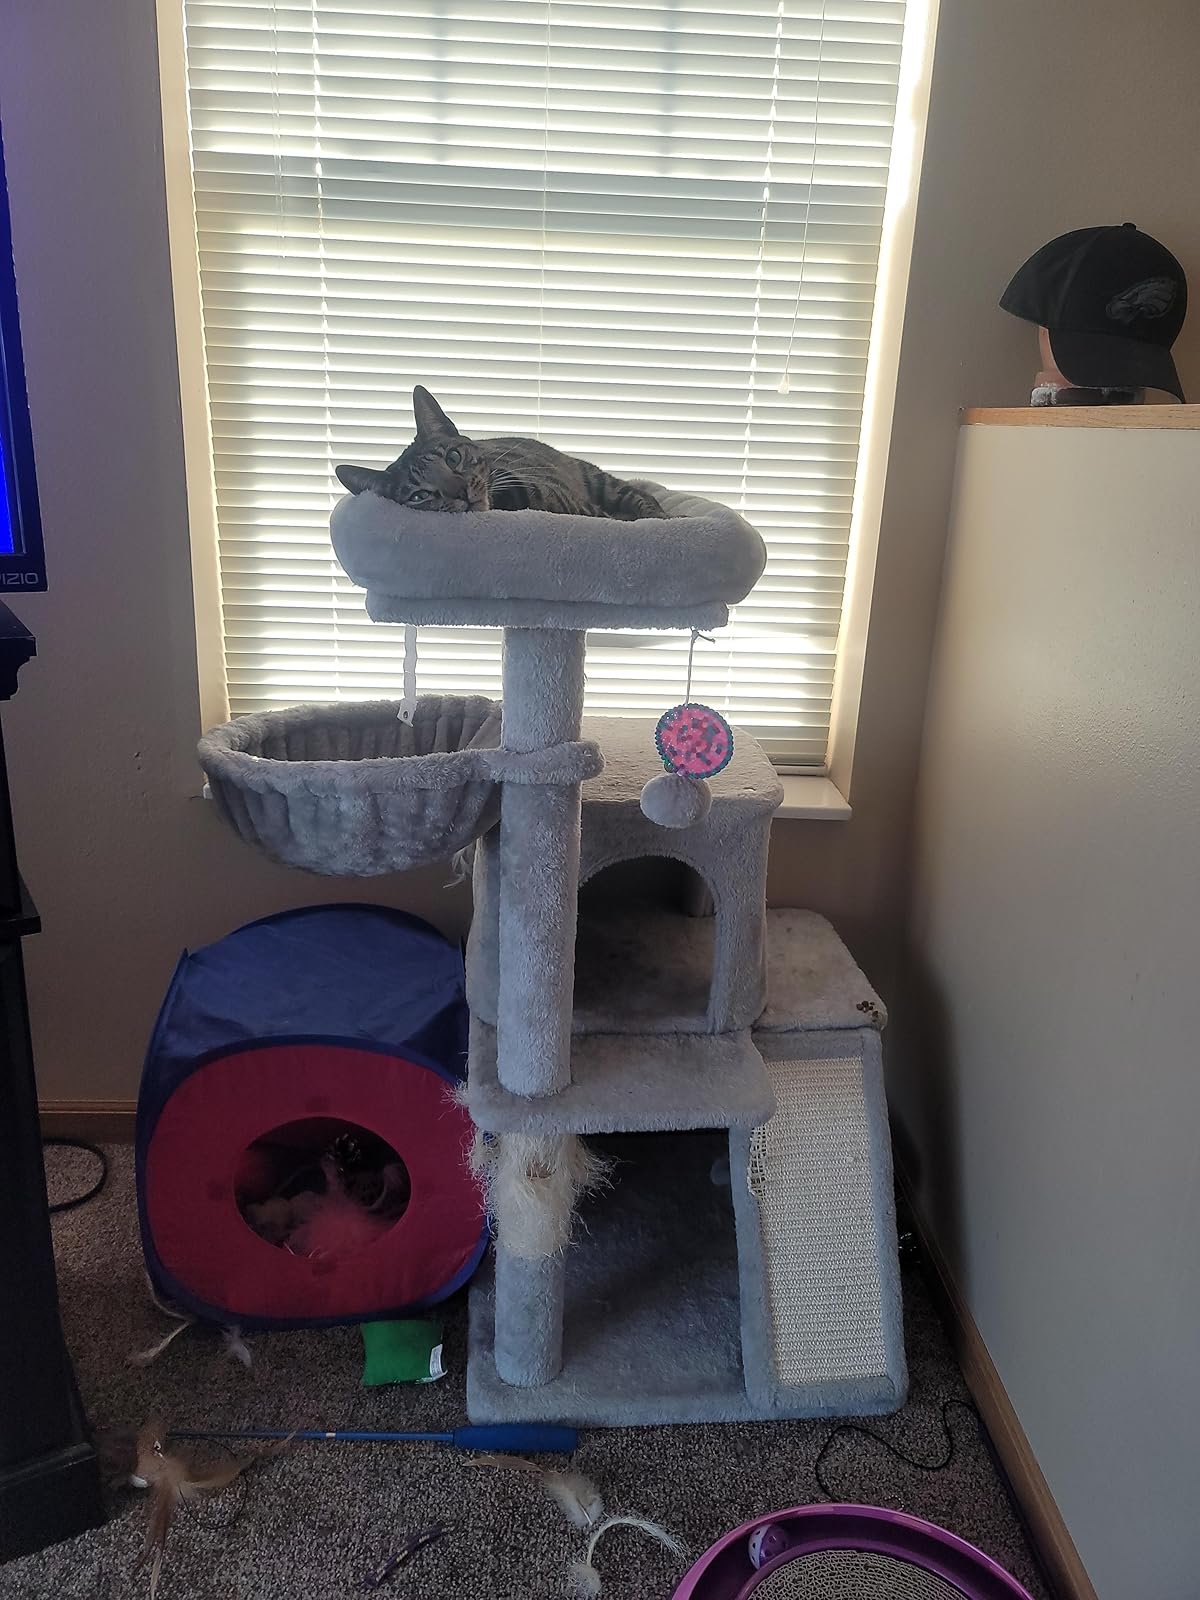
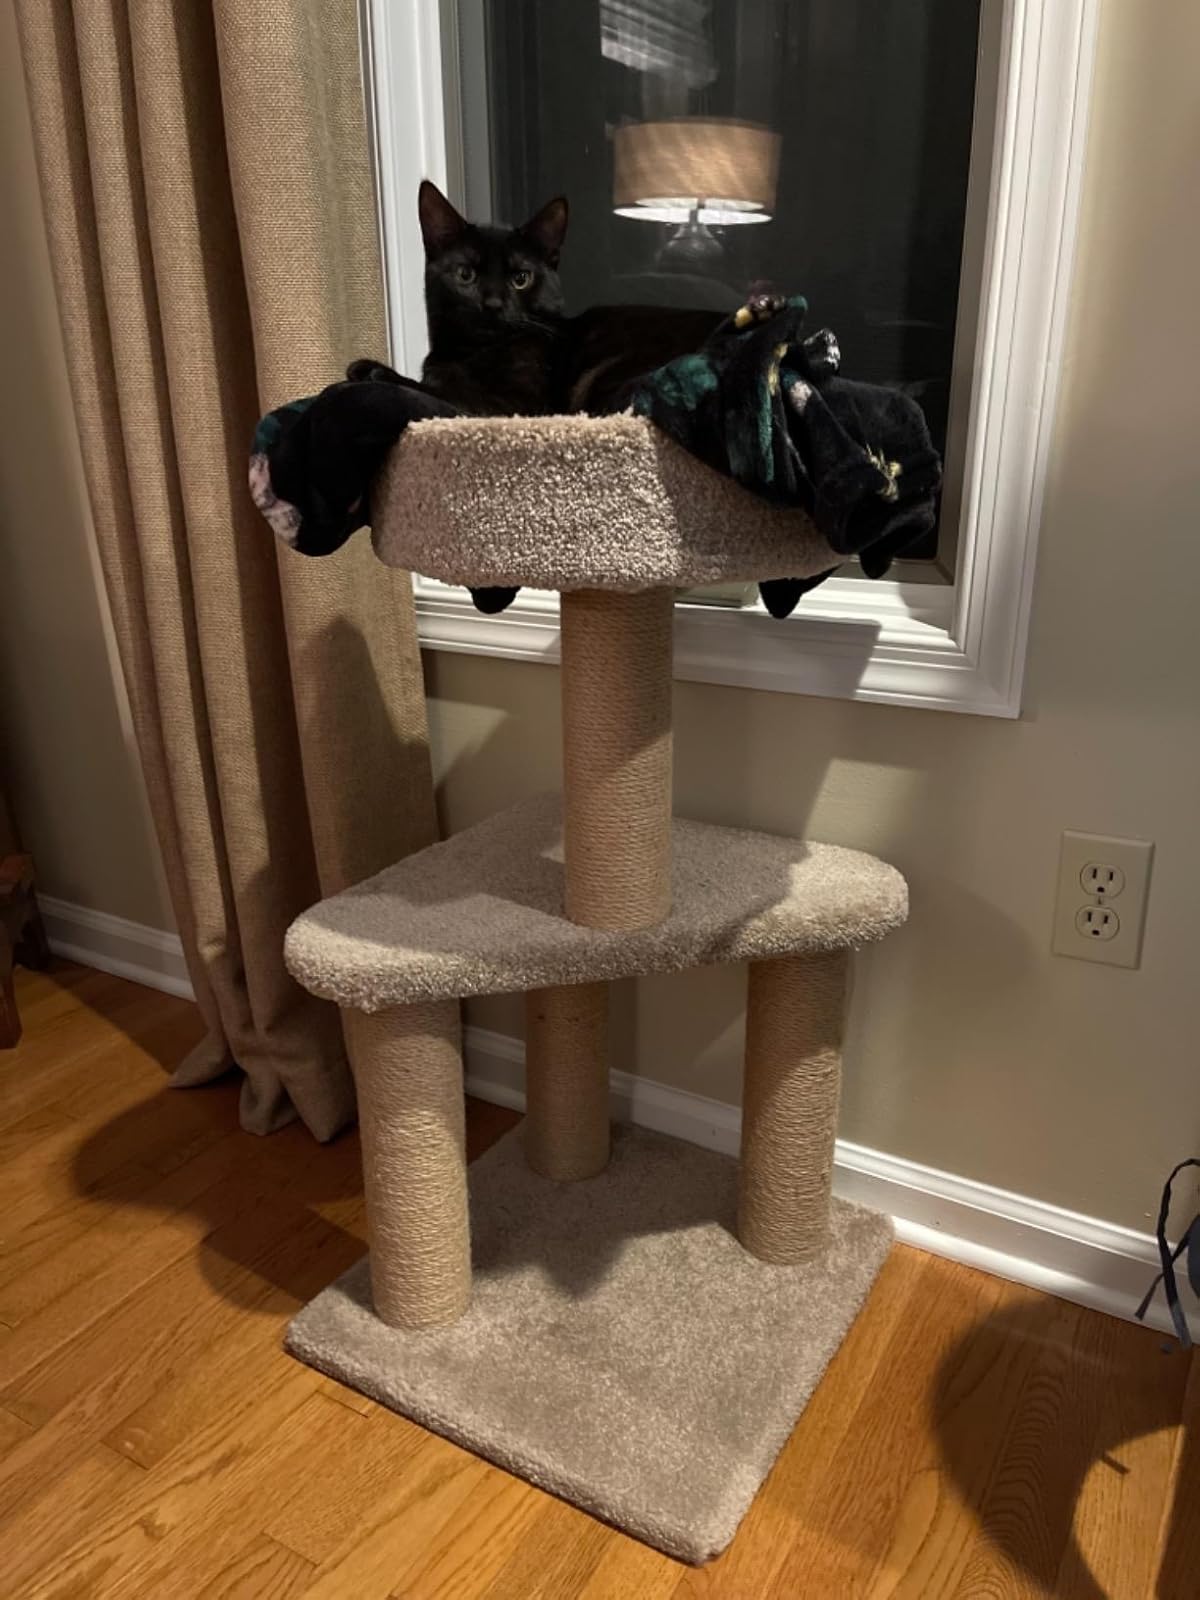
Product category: items_cat tree
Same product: no